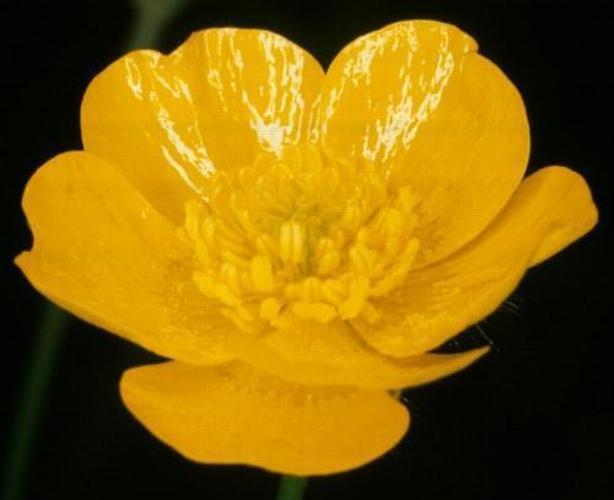
Label: buttercup